Min Bin

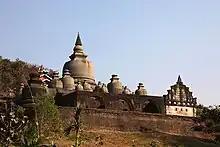
The Shitthaung Temple

Min Bin ascended to the throne on Saturday, 27 May 1531, with the royal styles of Thiri Thuriya Sanda Maha Dhamma Yaza and Zabuk Shah. As someone who came to power by force, the new king immediately issued a decree to raise the defenses of Mrauk-U. (In the following decade, the capital Mrauk-U would get an elaborate defensive works consisted of massive stone walls and a deep moat filled with tidal waters. The defense works were later extended to the rest of the kingdom, as after 1532, the coastal areas of the kingdom were liable to pillage by Portuguese pirates.) He also worked to consolidate his rule, and was to face no opposition. Lords from around the kingdom came to pledge their allegiance on 16 September 1531 at the coronation ceremony at the new palace at Mrauk-U. According to chronicles, one notable absence at the coronation ceremony was Chittagong which had paid tribute to strong Arakanese kings Ba Saw Phyu (r. 1459–1482) and Dawlya (r. 1482–1492). Min Bin was determined to restore what he called his forebears' rightful realm, which according to him, included all of Bengal, not just Chittagong.